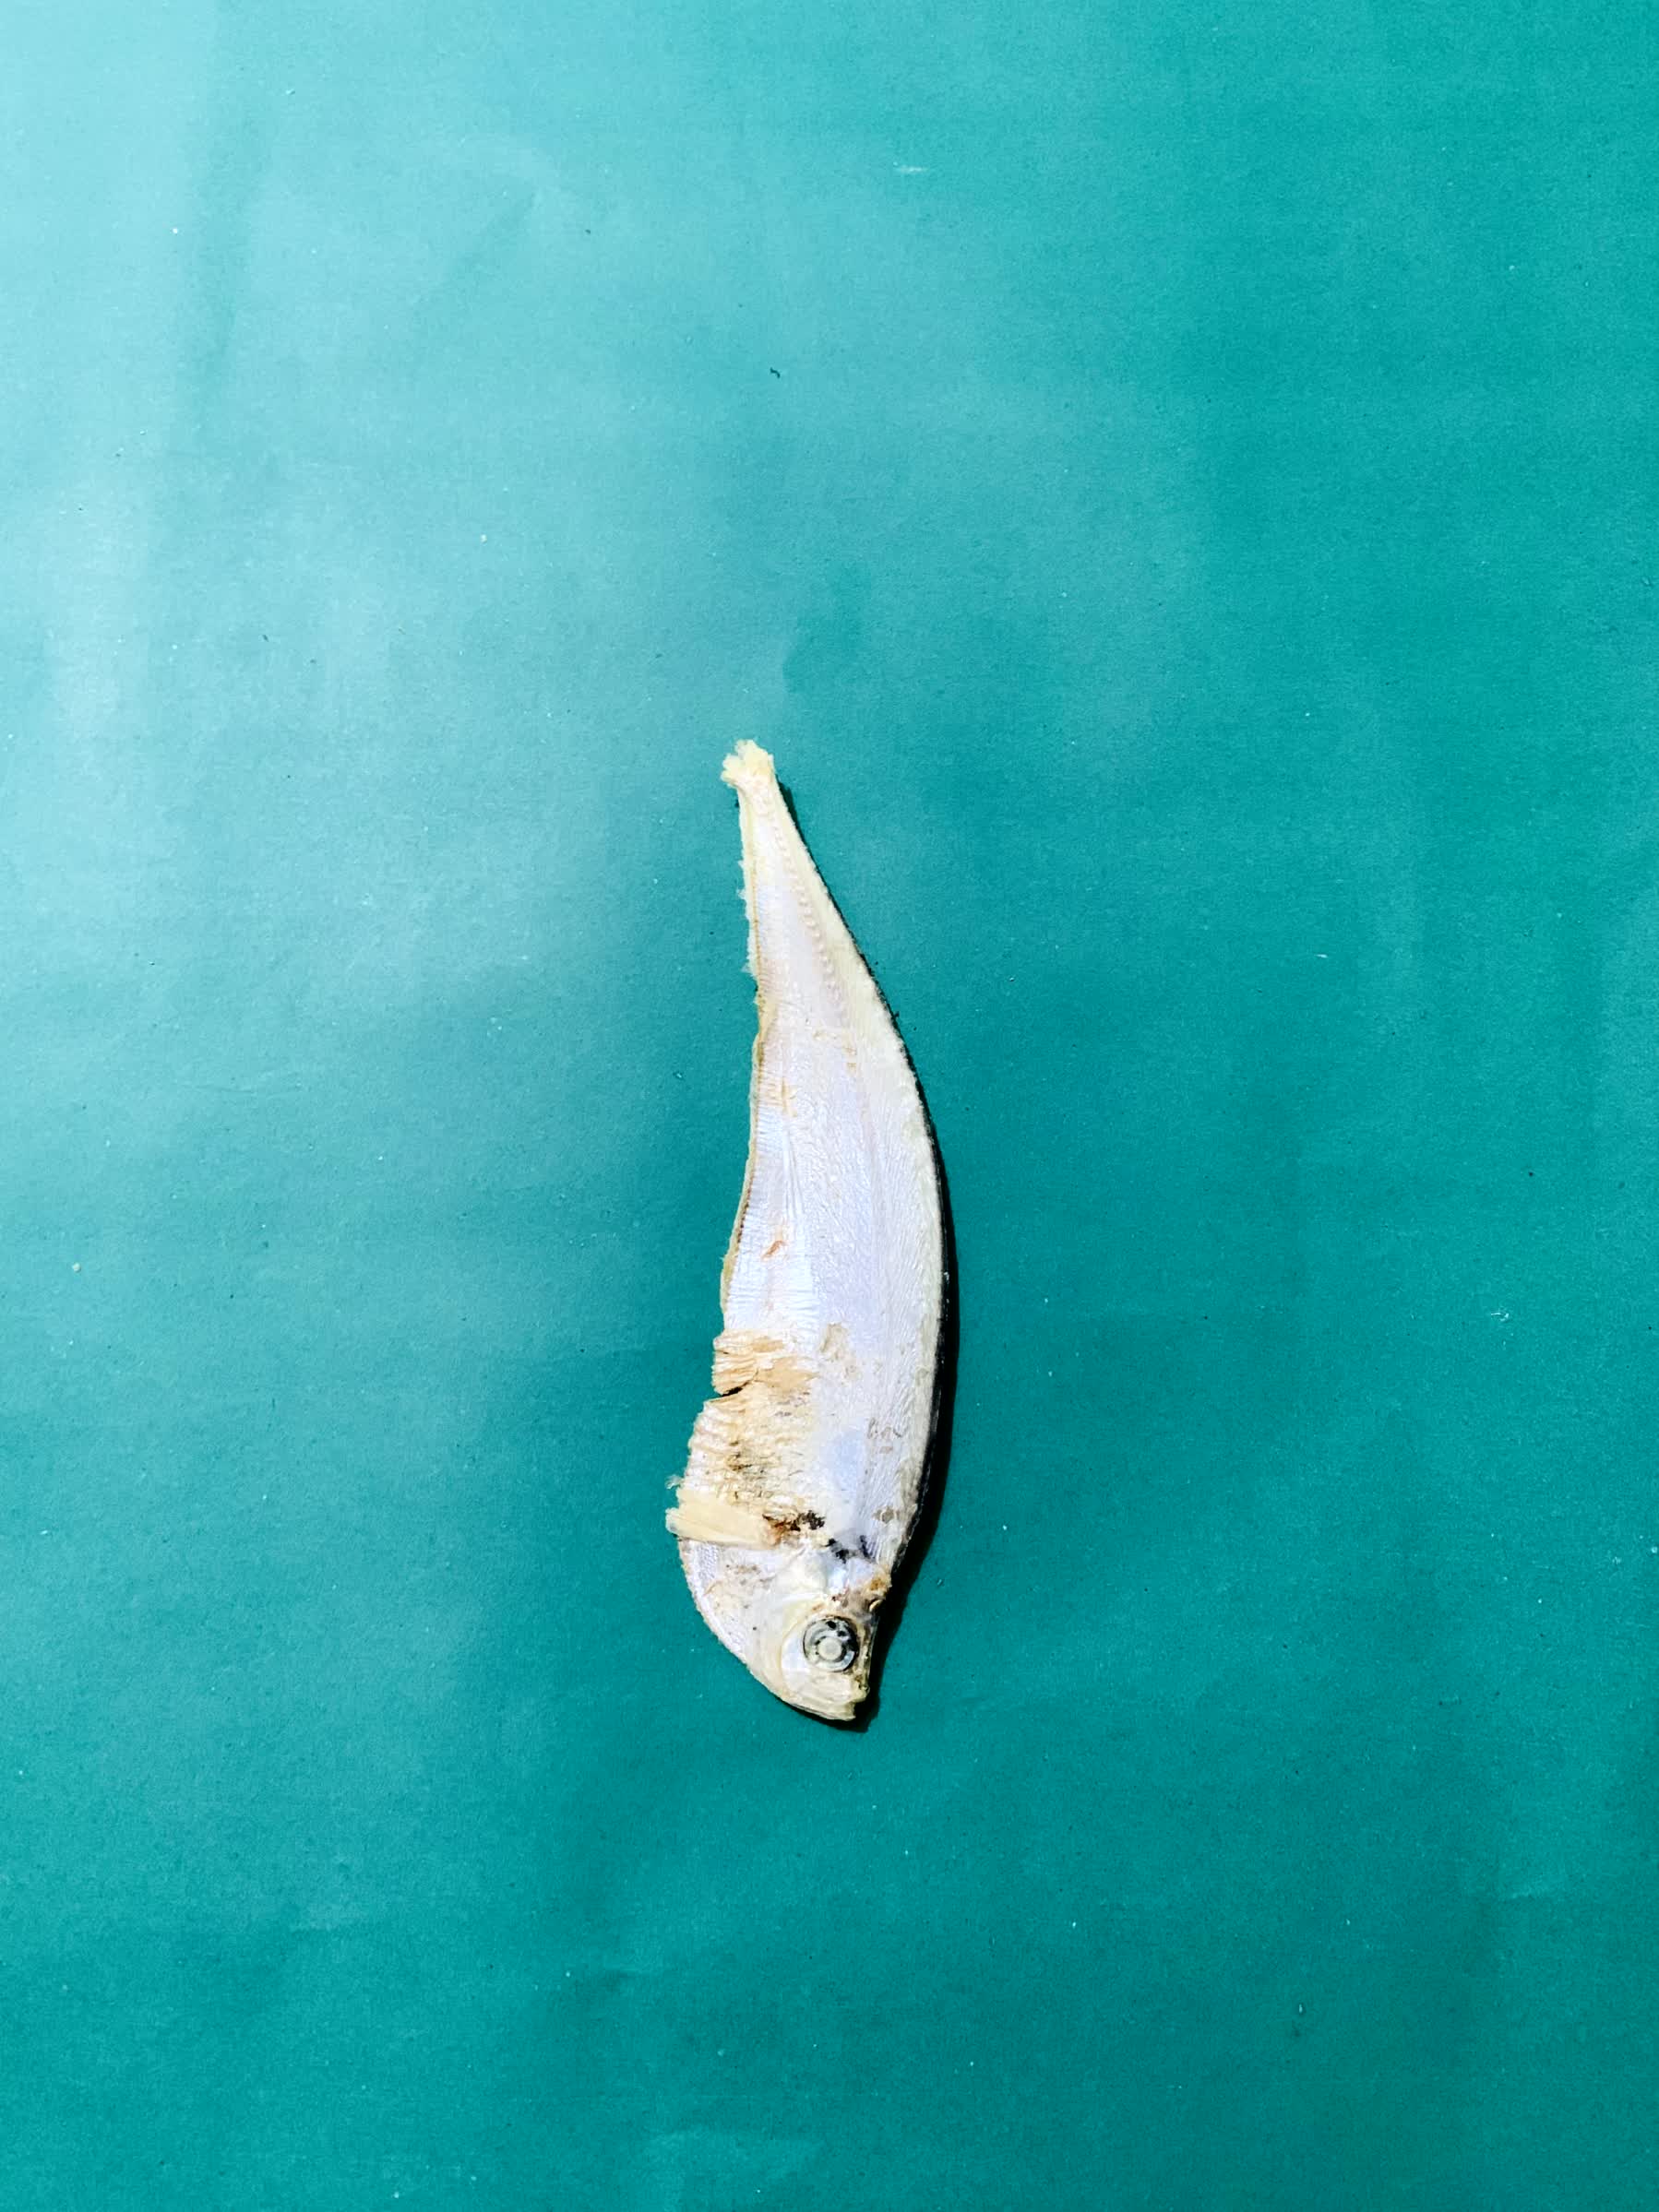
Species: Shukna Feuwa